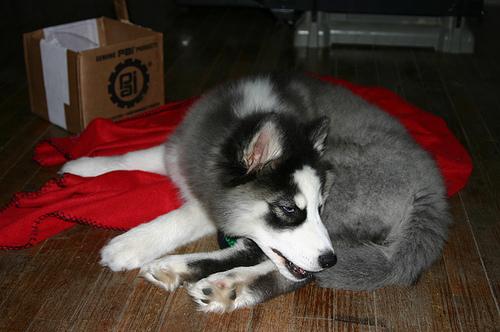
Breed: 1160-n000003-Siberian_husky